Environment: real
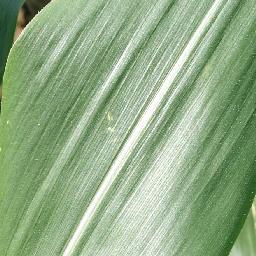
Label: healthy